Northern Patrol

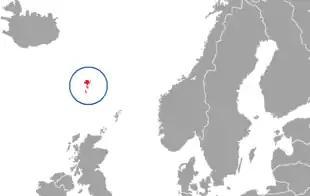

SS "Rawalpindi" was requisitioned for the Northern Patrol by the Admiralty on 26 August 1939 and converted into an armed merchant cruiser. Eight elderly 6 in (150 mm) guns and two 3 in (76 mm) guns were added and the ship became HMS "Rawalpindi". On 19 October in the Denmark Strait, "Rawalpindi" intercepted the German tanker "Gonzenheim" (4,574 GRT), which had left Buenos Aires on 14 September 1939. The tanker was scuttled by her crew before a boarding party could get on board. The ships sent a wireless message but this was not received by the Germans.